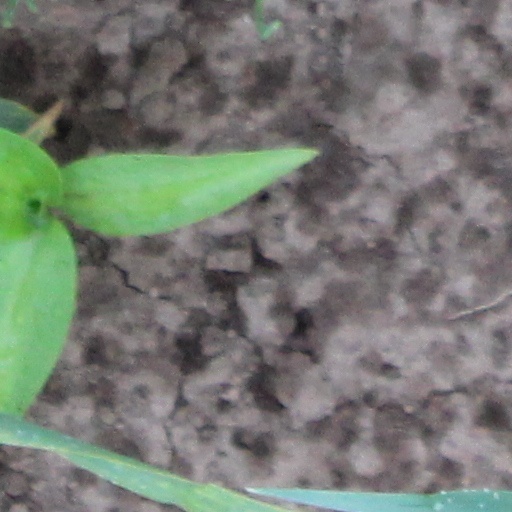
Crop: wheat